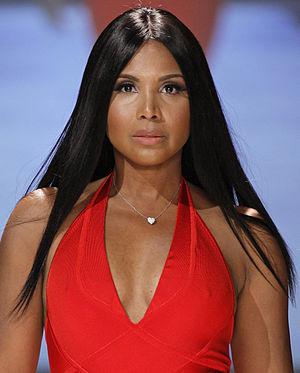
La septième saison de Dancing with the Stars, émission américaine de télé réalité musicale, est commencé le 22 septembre 2008 sur le réseau ABC. Cette émission est animée par Tom Bergeron et Samantha Harris.